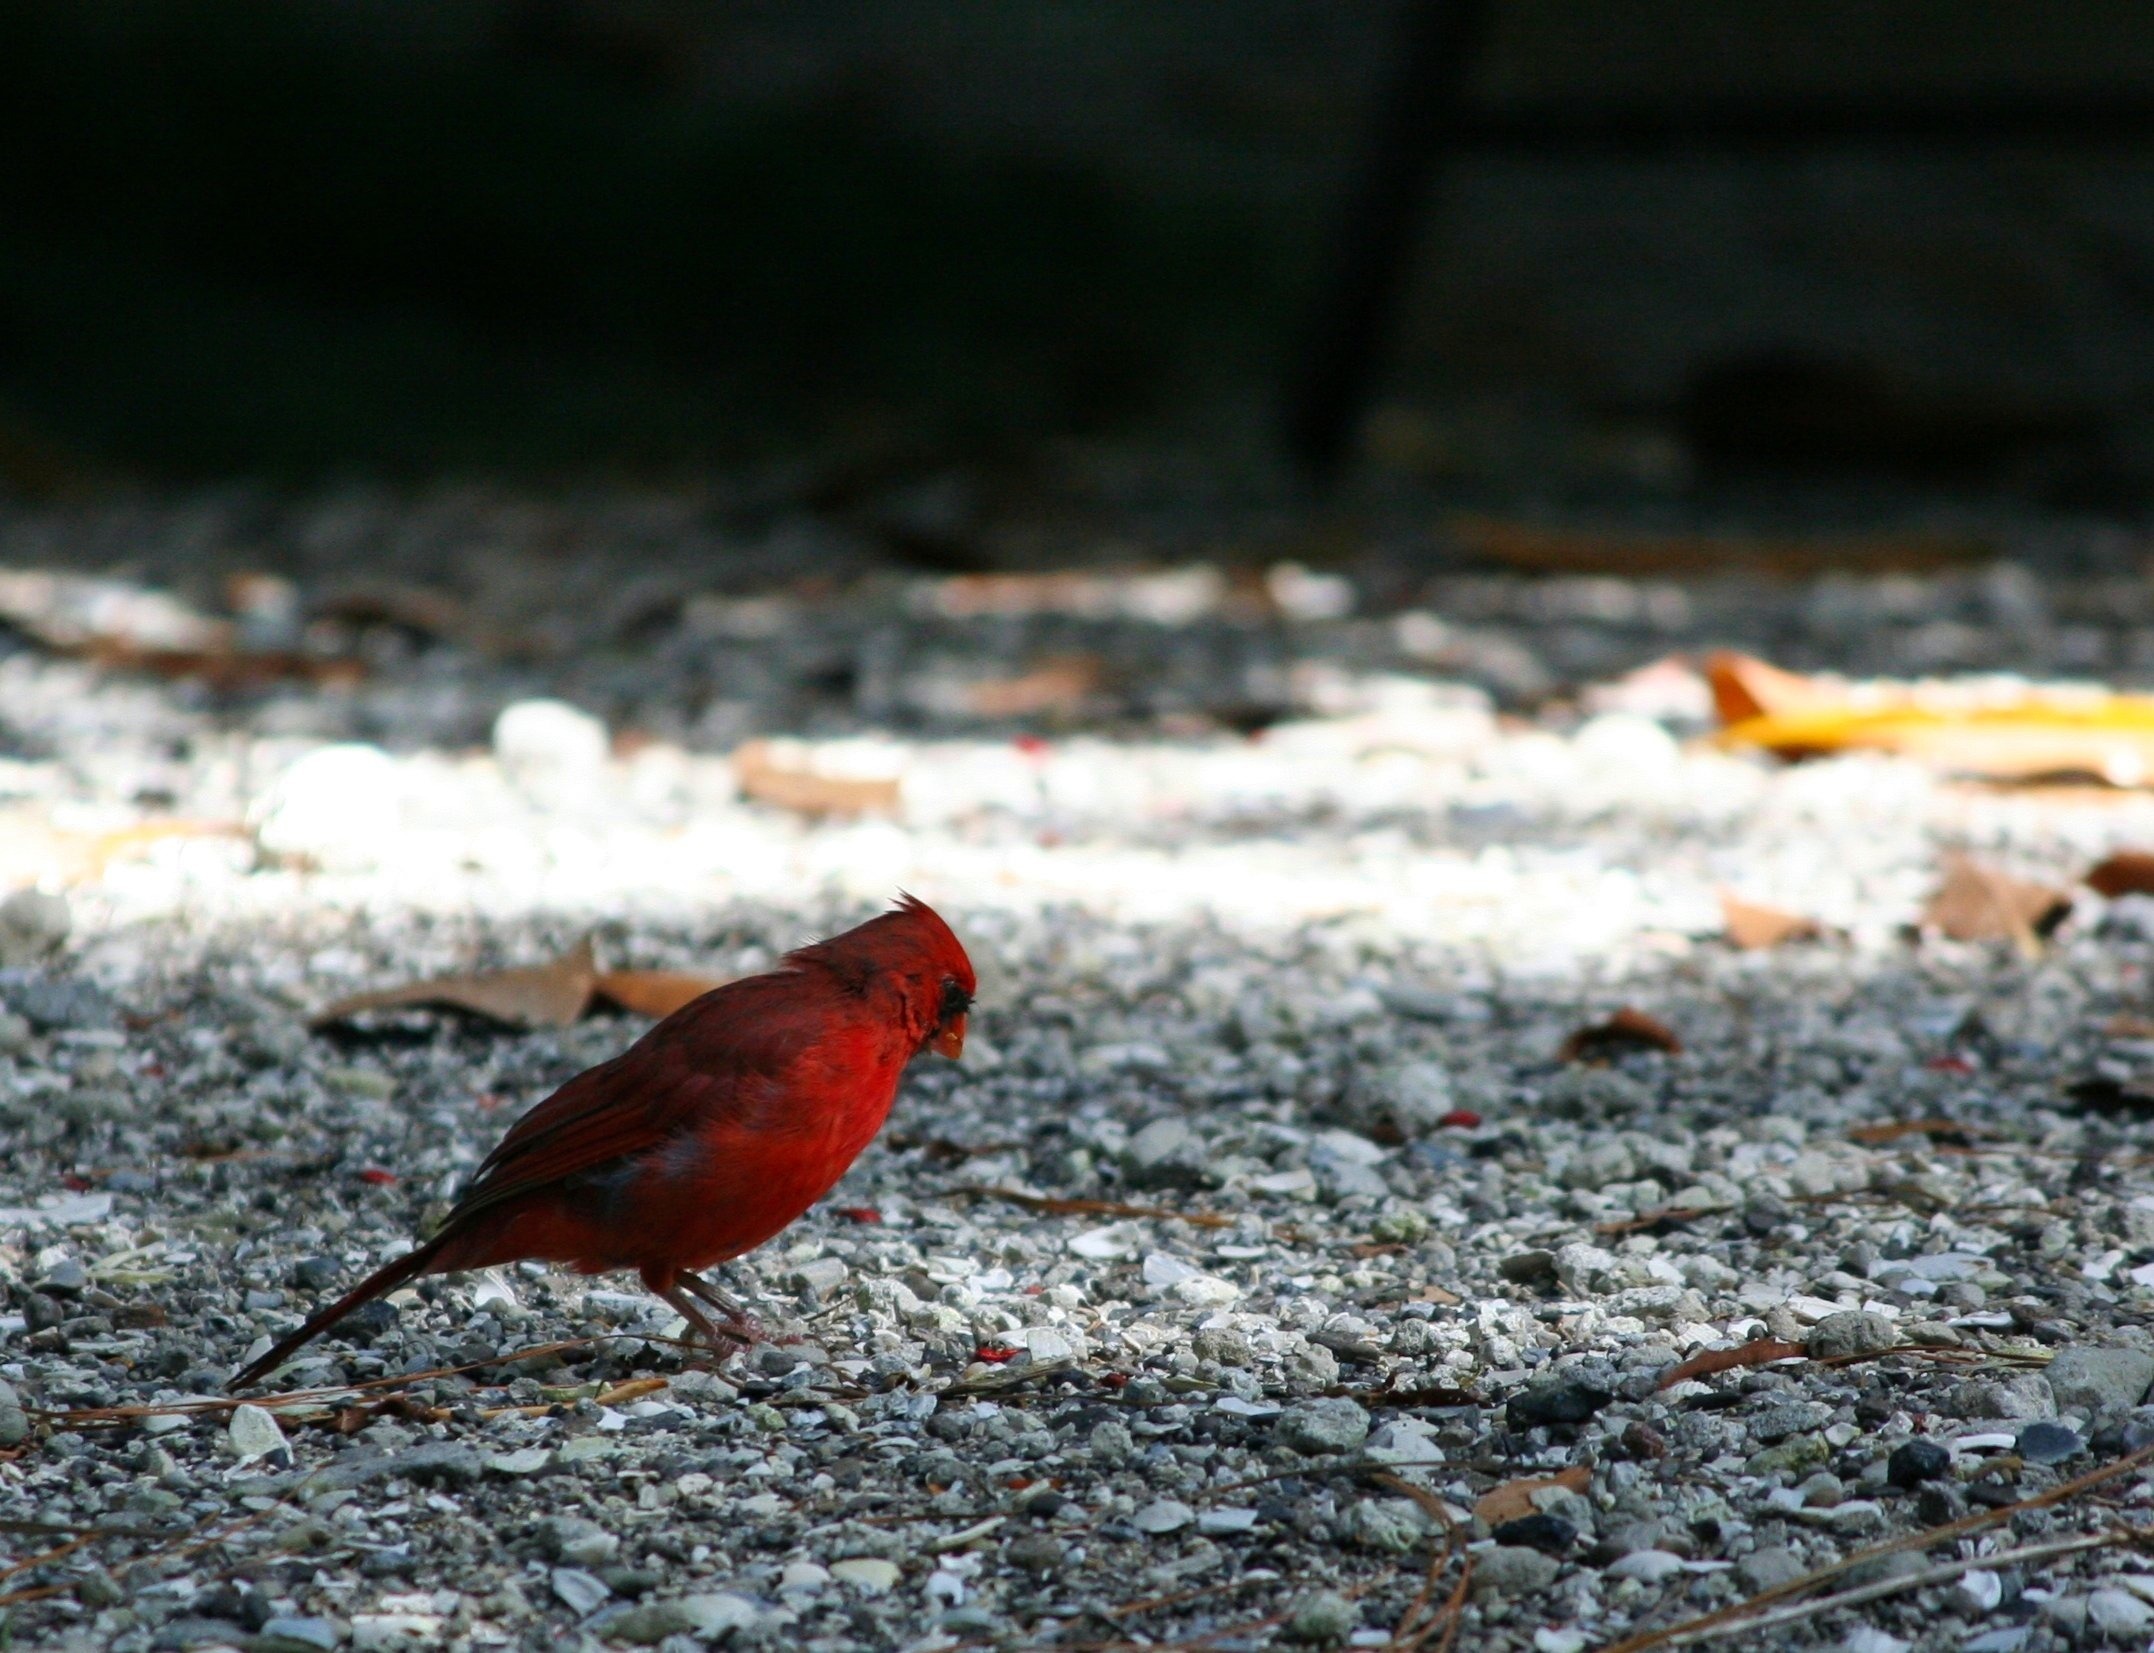
nature, bird, leaf, flower, wildlife, red, beak, flight, autumn, feather, fauna, close up, feathers, perched, macro photography, red bird, old world flycatcher, perching bird, northern cardinal